Neurosis

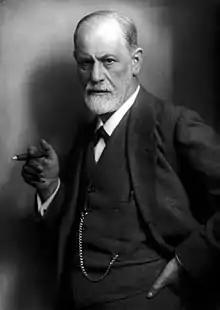
Sigmund Freud established psychoanalysis as the dominant treatment for many mental conditions.

Austrian psychiatrist Josef Breuer first used psychoanalysis to treat hysteria in 1880–1882. Bertha Pappenheim was treated for a variety of symptoms that began when her father suddenly fell seriously ill in mid-1880 during a family holiday in Ischl. His illness was a turning point in her life. While sitting up at night at his sickbed she was suddenly tormented by hallucinations and a state of anxiety. At first the family did not react to these symptoms, but in November 1880, Breuer, a friend of the family, began to treat her. He encouraged her, sometimes under light hypnosis, to narrate stories, which led to partial improvement of the clinical picture, although her overall condition continued to deteriorate.